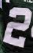
Number: 2